Coquet Island

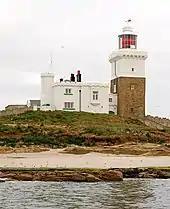
Coquet Island Lighthouse

Coquet Island was the home at one time of Henry of Coquet (died 1127), a Dane who lived in a hermitage there. The island also holds the remaining structure of a medieval monastery on the southwestern shore, which was largely incorporated into the 19th-century lighthouse and lighthouse keepers' cottages.